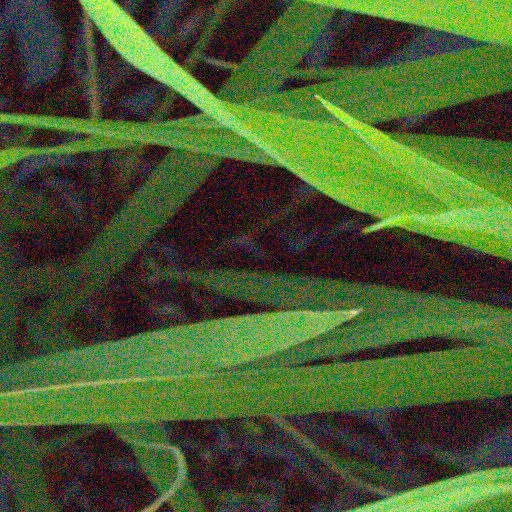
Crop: rice